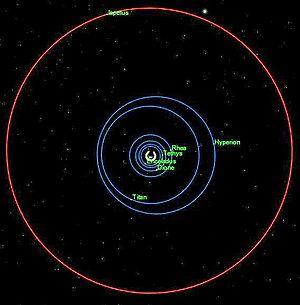
Japet est un satellite naturel de Saturne, le troisième plus grand satellite de la planète par la taille. Il fut découvert en 1671 par Jean-Dominique Cassini.